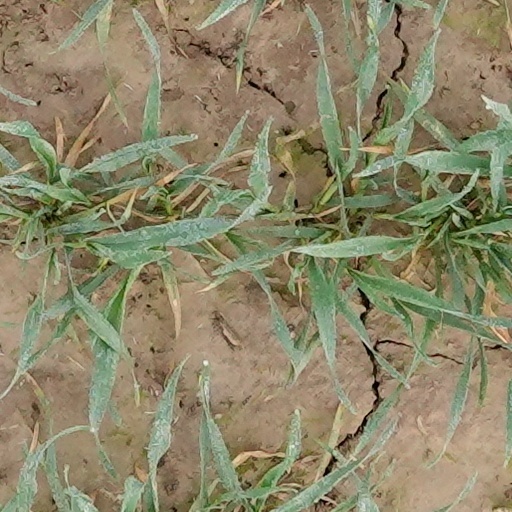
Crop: wheat